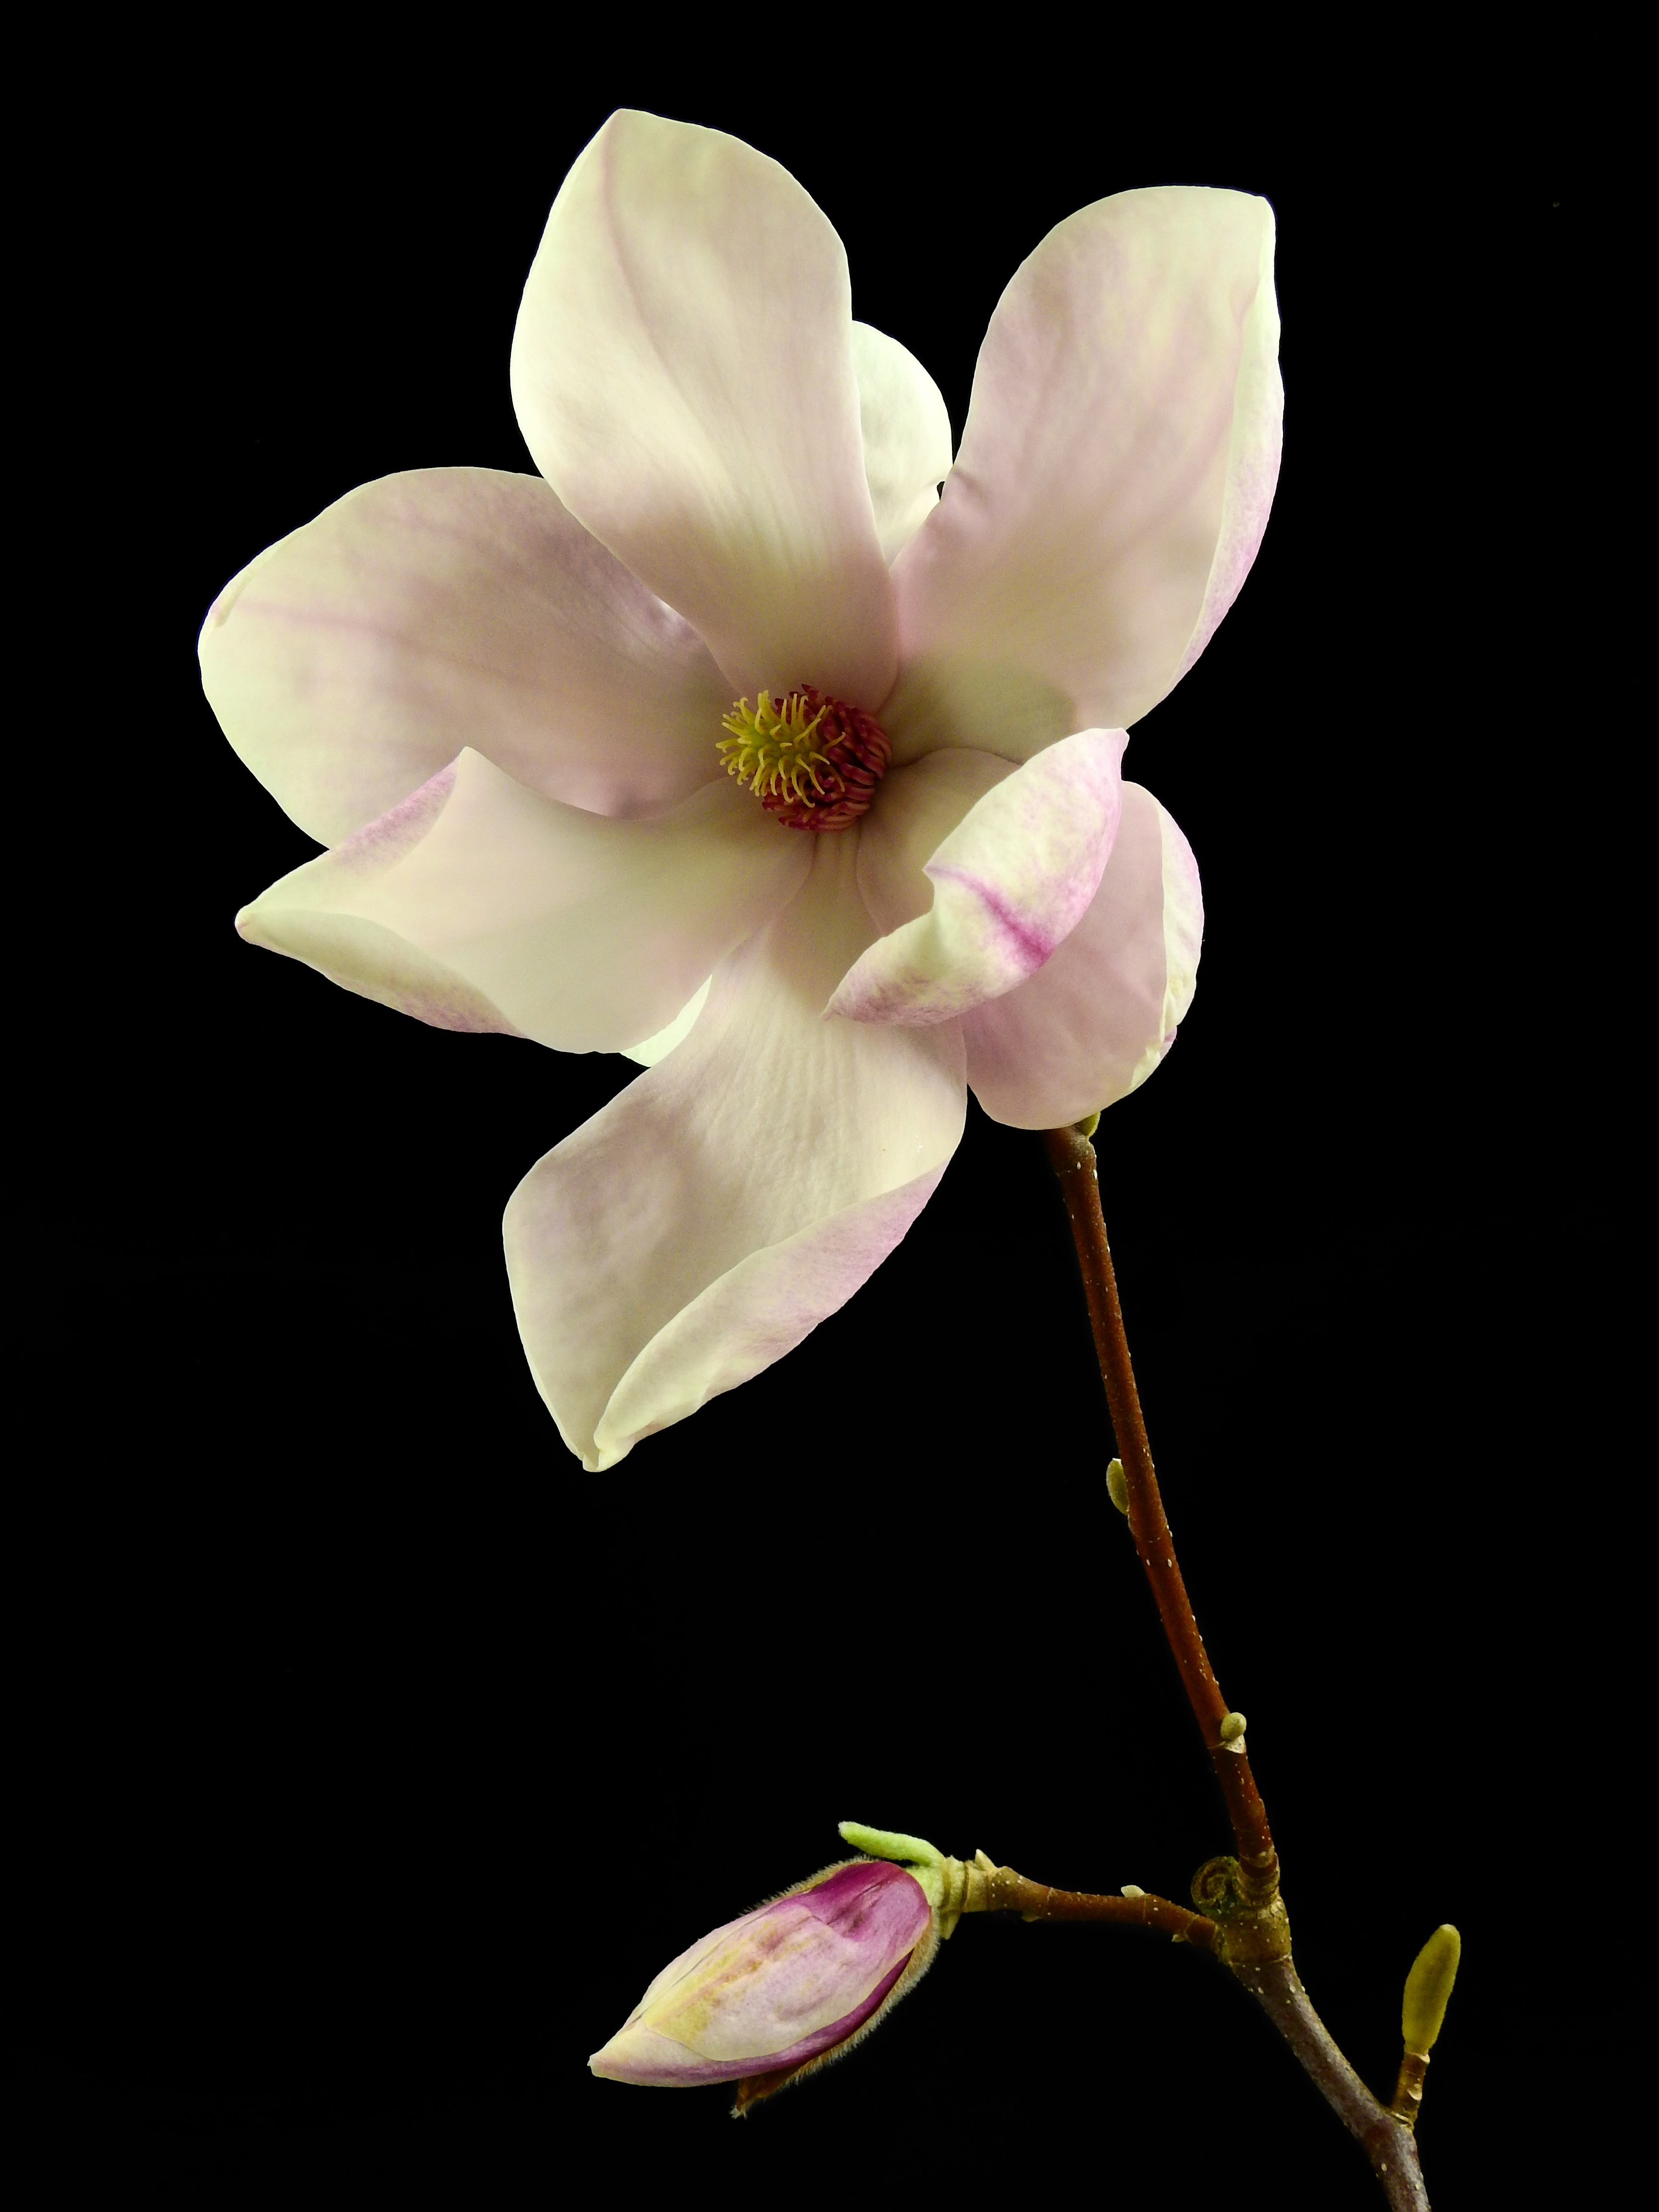
tree, nature, branch, blossom, plant, photography, flower, petal, bloom, spring, botany, flora, close up, magnolia, macro photography, flowering plant, plant stem, land plant, moth orchid